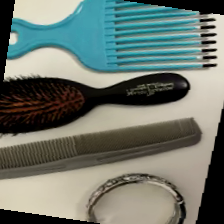
Label: has bracelet mod